Djamaa el Kebir

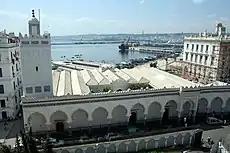
Great Mosque of Algiers in modern times

The gallery at the outside of the mosque was built in 1837 during French colonial rule. Its construction was a consequence of a complete reconstruction of the street by the French.